Siloam Historic District

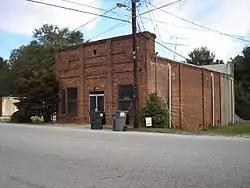

The Siloam Historic District, in Siloam, Georgia, USA, is a historic district which was listed on the National Register of Historic Places in 2001. The listing included 40 contributing buildings, a contributing structure, and a contributing site.